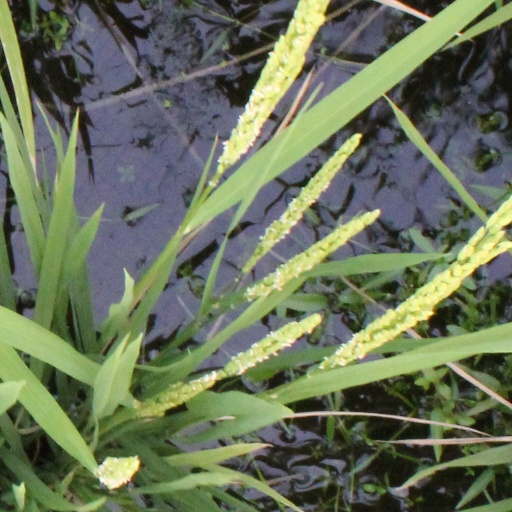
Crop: rice